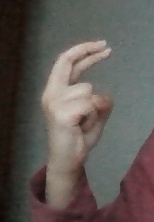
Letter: zay